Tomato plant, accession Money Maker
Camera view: horizontal (90 deg, fisheye); turntable rotation: 330 degrees
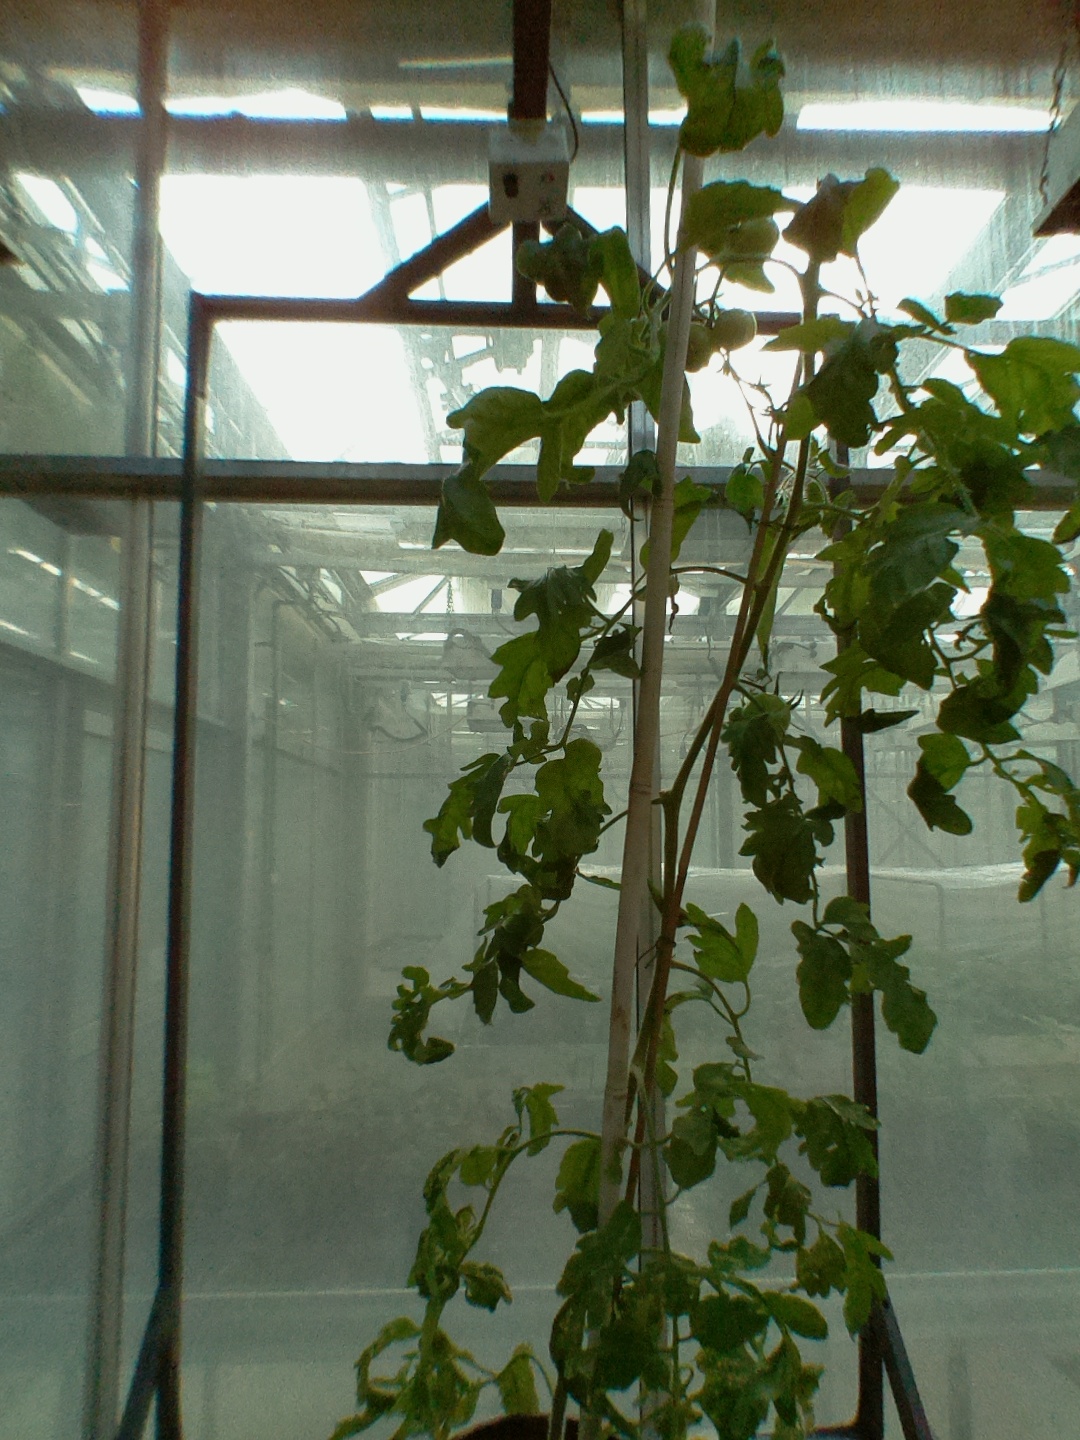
BBCH growth stage 73: 30%-40% of final fruit size